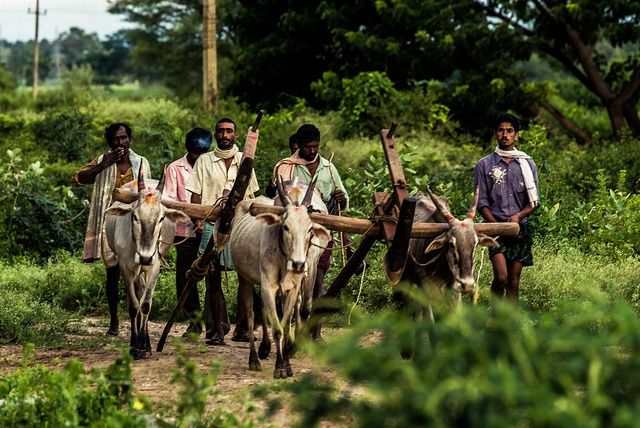
A group of men walking down a road with two oxen.
A group of farmers and their oxen walking
Work animals carrying a log walk ahead of a group of men.
A group of men walk down a path with a group of ox.
Men walking with mules in a grassy field.